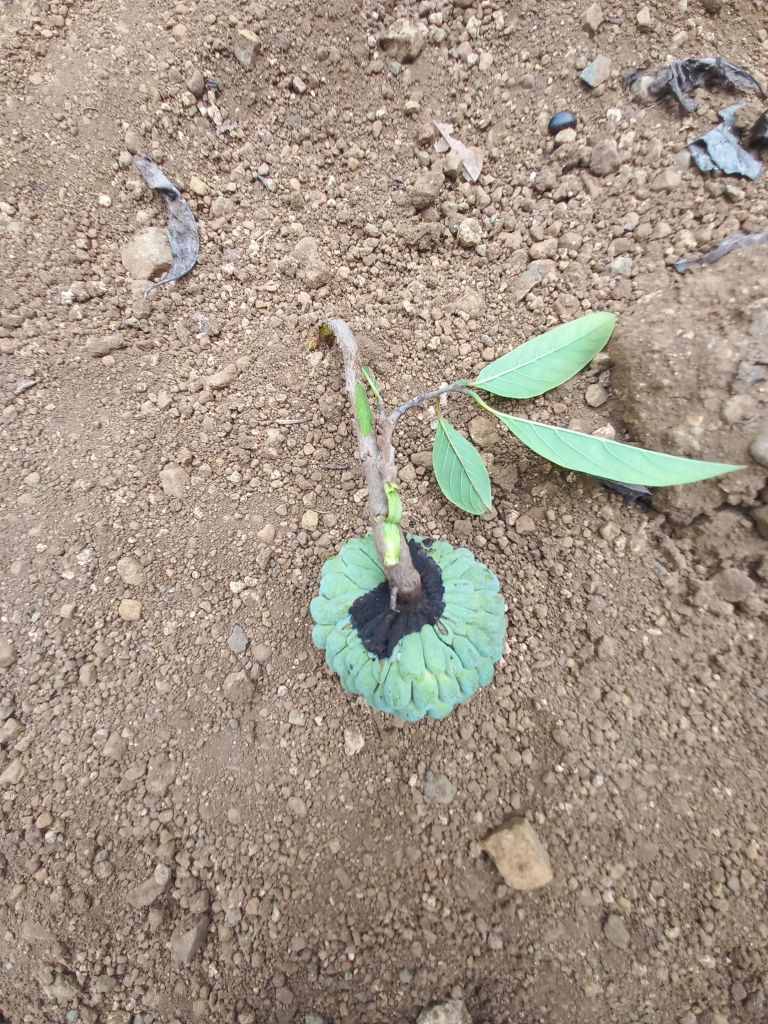
Disease label: Diplodia Rot